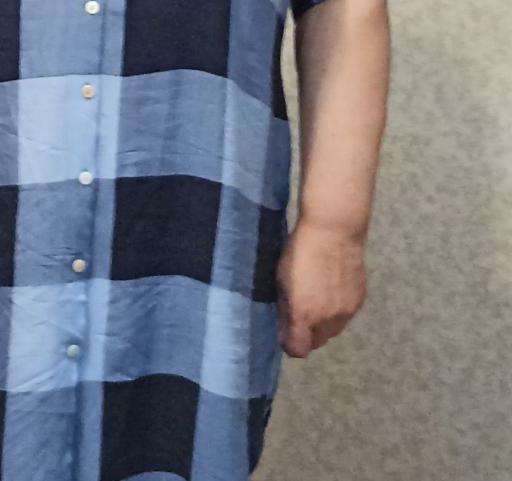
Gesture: no_gesture